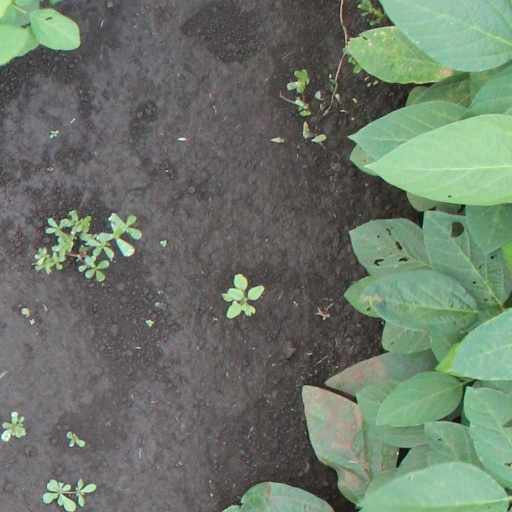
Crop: soybean